Presbyterian Church in the United States of America

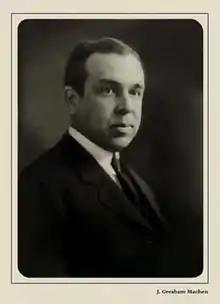
John Gresham Machen, organizer of the Orthodox Presbyterian Church

Between 1922 and 1936, the PCUSA became embroiled in the so-called Fundamentalist–Modernist Controversy. Tensions had been building in the years following the Old School-New School reunion of 1869 and the Briggs heresy trial of 1893. In 1909, the conflict was further exacerbated when the Presbytery of New York granted licenses to preach to a group of men who could not affirm the virgin birth of Jesus. The presbytery's action was appealed to the 1910 General Assembly, which then required all ministry candidates to affirm five essential or fundamental tenets of the Christian faith: biblical inerrancy, the virgin birth, substitutionary atonement, the bodily resurrection, and the miracles of Christ.